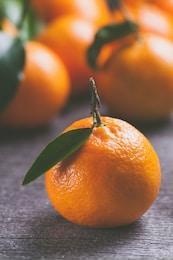
Label: mandarine